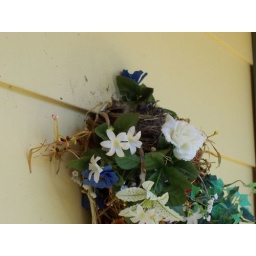
Birds in the flower basket